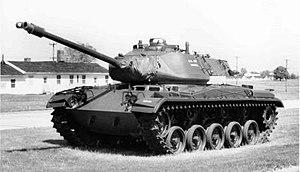
L’opération Lam Son 719 est une offensive conduite dans la partie sud-est du Royaume du Laos par l'Armée de la République du Viêt Nam entre le 8 février et le 25 mars 1971 pendant la guerre du Viêt Nam. Les États-Unis ont fourni un soutien logistique, aérien et d'artillerie mais ne purent fournir un appui terrestre en vertu des règles d'engagement existantes et du droit international. L'objectif de cette offensive limitée est d'empêcher une possible future offensive de l'armée populaire vietnamienne dont le système logistique passait par le territoire laotien.